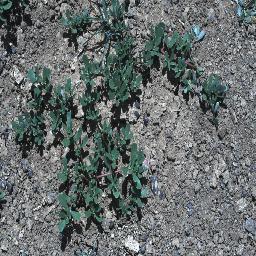
Label: negative